Prem Kahani (1937 film)

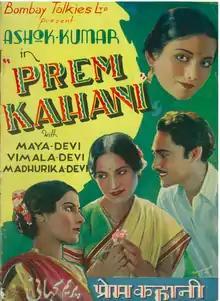
Song book cover

Prem Kahani (English: "Love Story") is a 1937 Indian Hindi film, by Franz Osten and starring Ashok Kumar, N.M. Joshi, Mayadevi, Vimala Devi, Madhurika Devi and others.